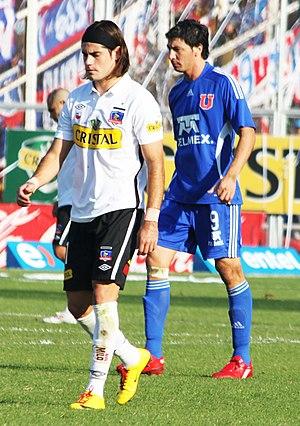
Ezequiel Miralles, né le 21 juillet 1983 à Bahía Blanca, est un footballeur argentin.